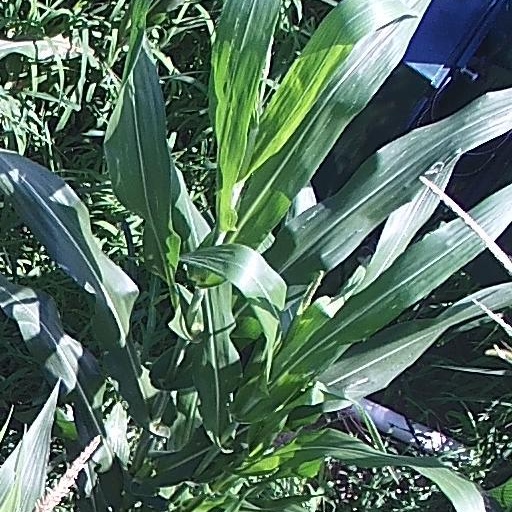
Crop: maize; corn